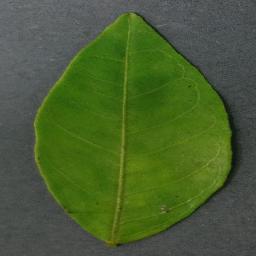
Label: Orange___Haunglongbing_(Citrus_greening)